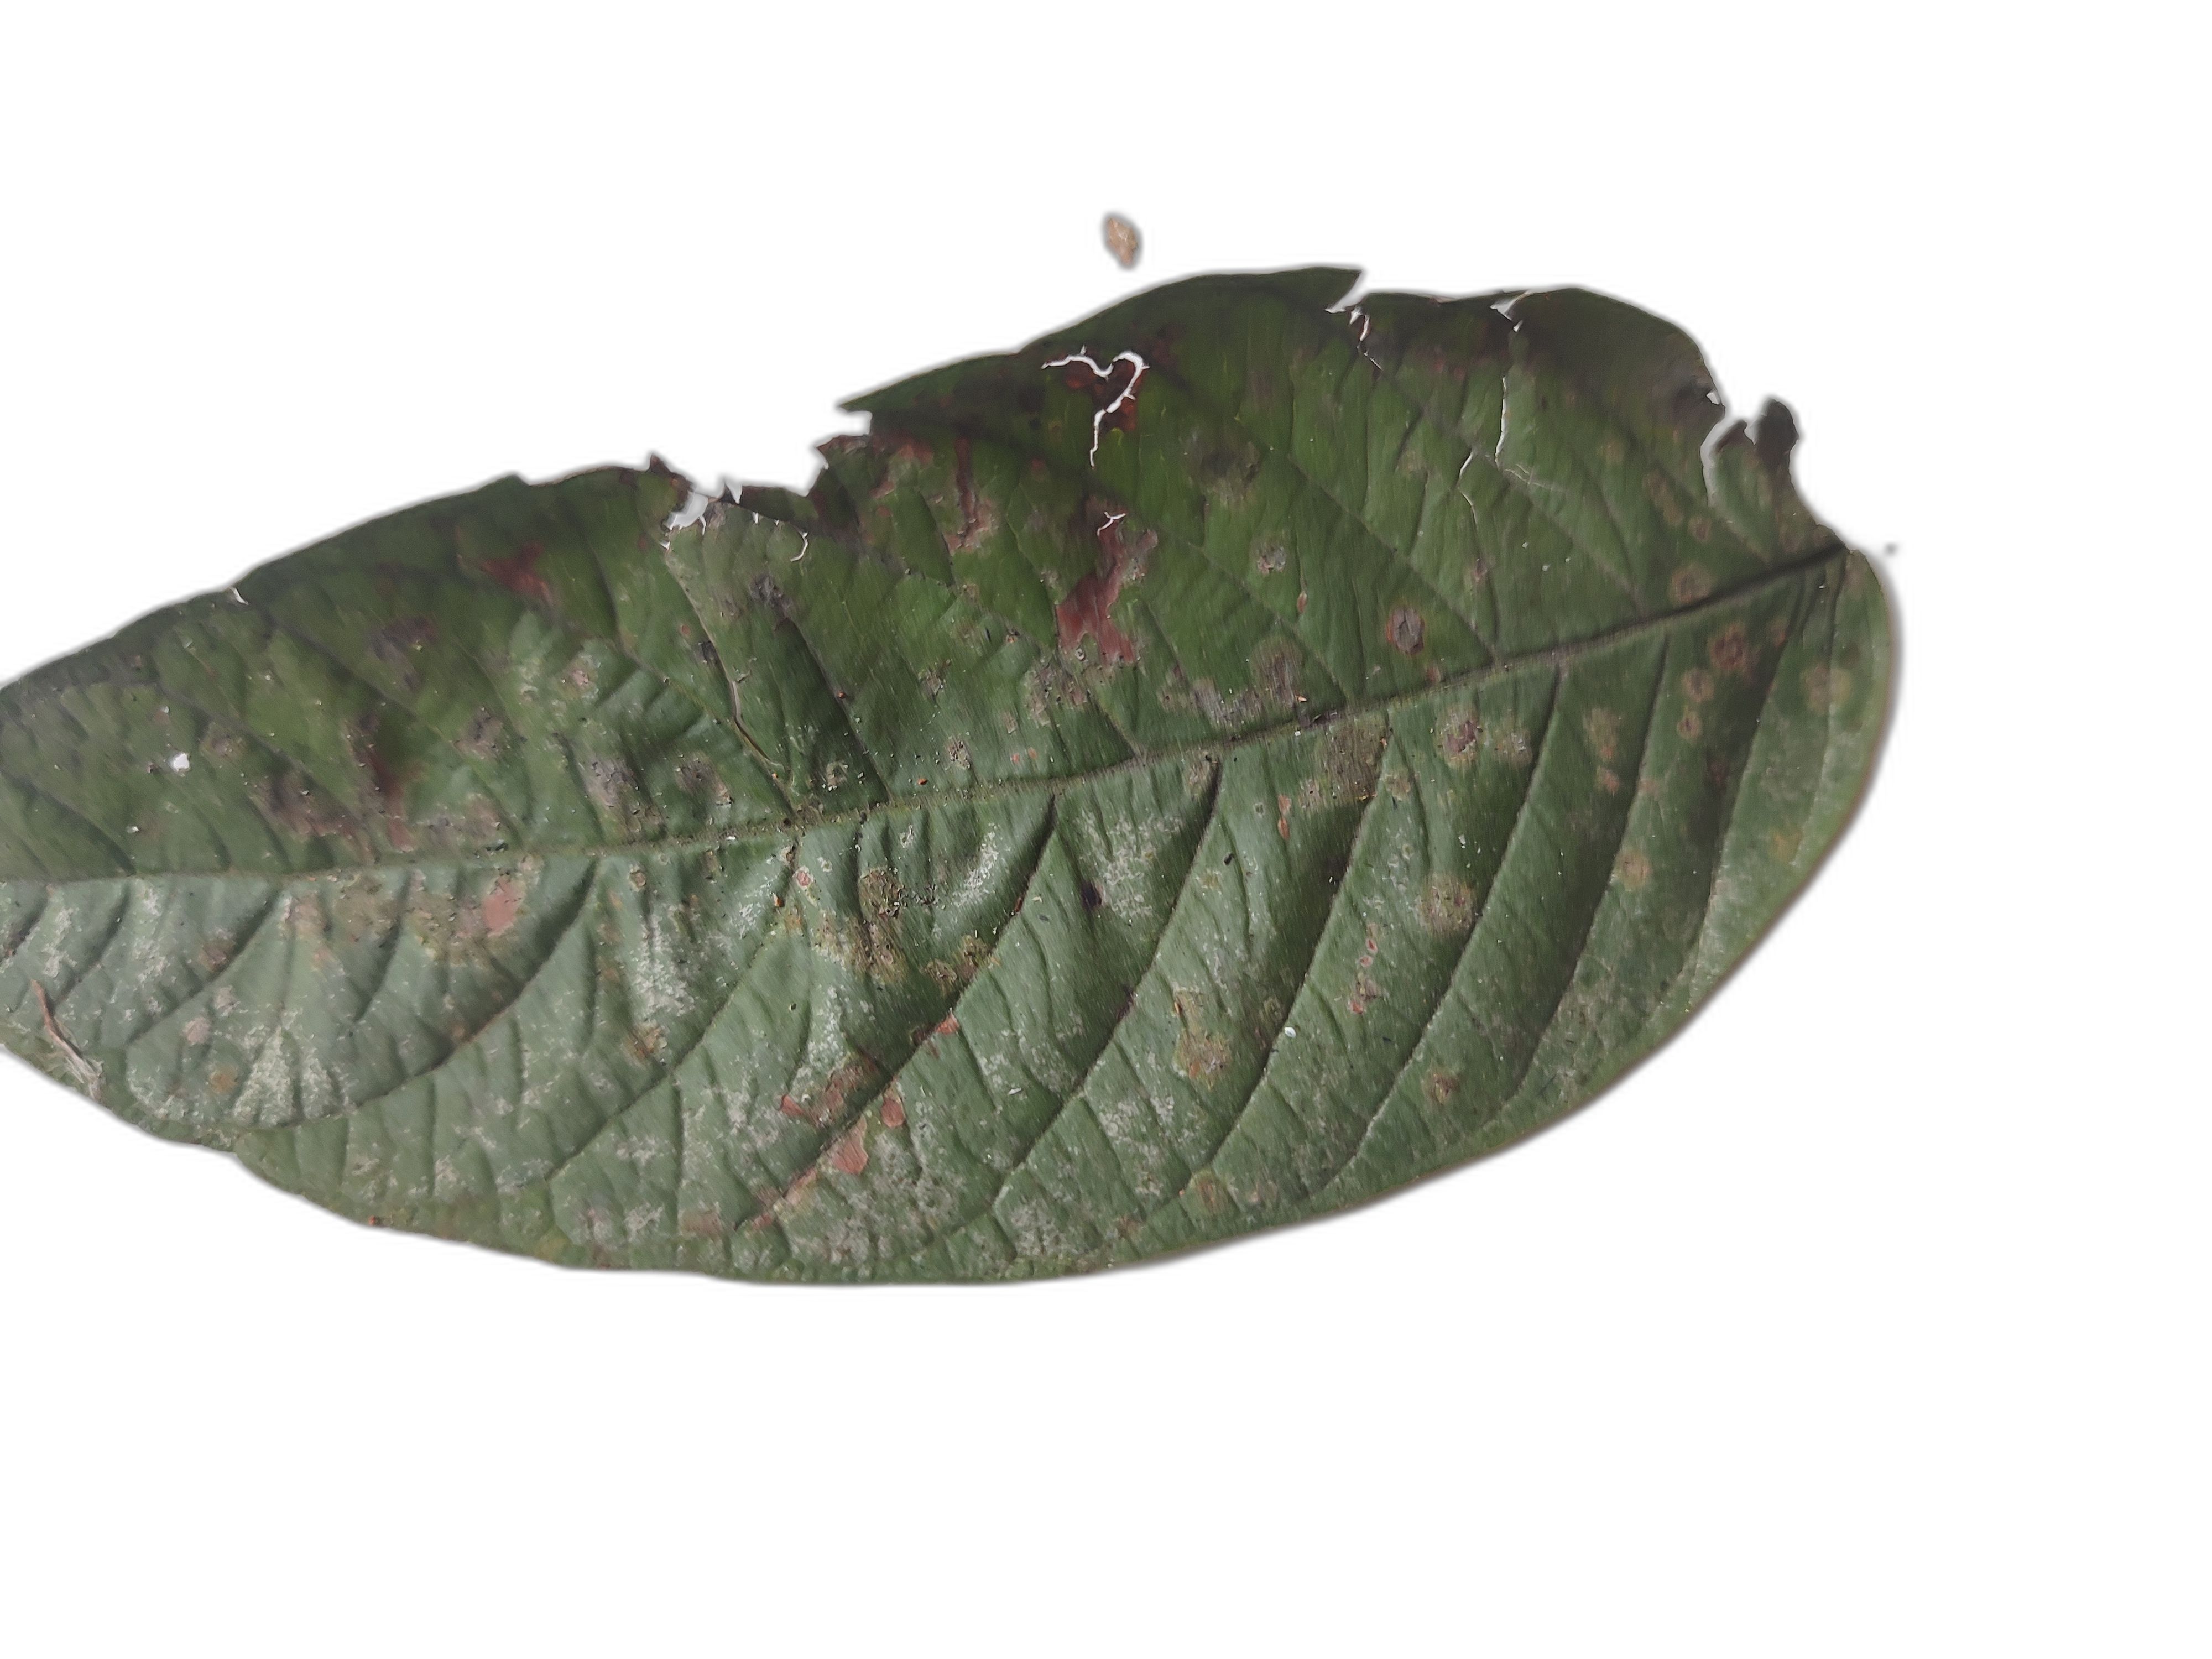
Plant part: leaf
Disease: Canker